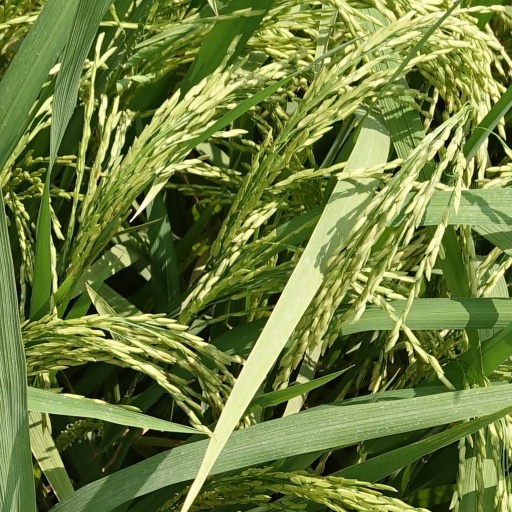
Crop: rice